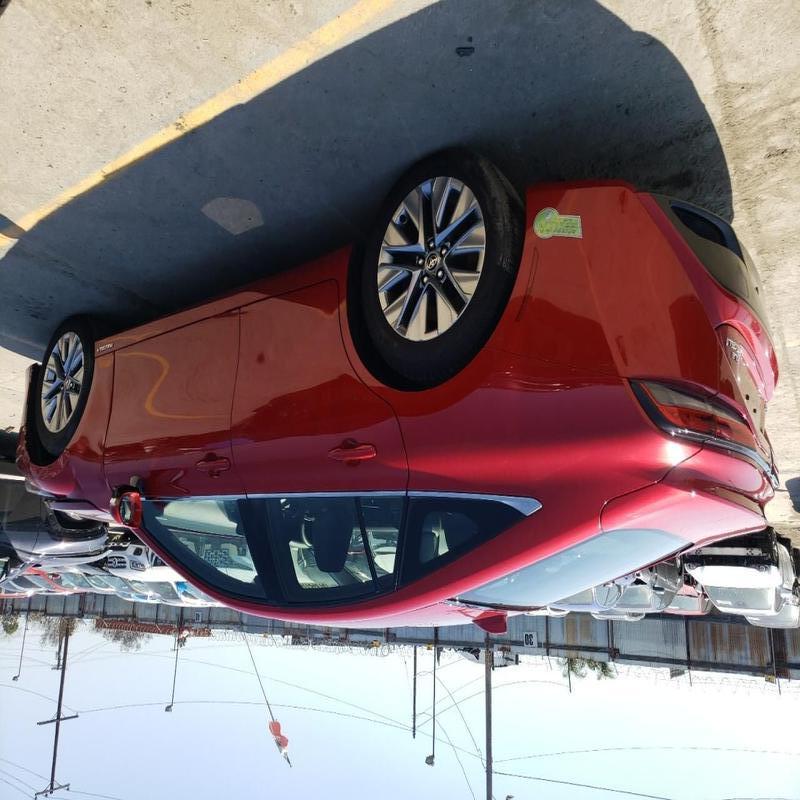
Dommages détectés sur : aile avant droite, porte arrière droite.
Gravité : mineur